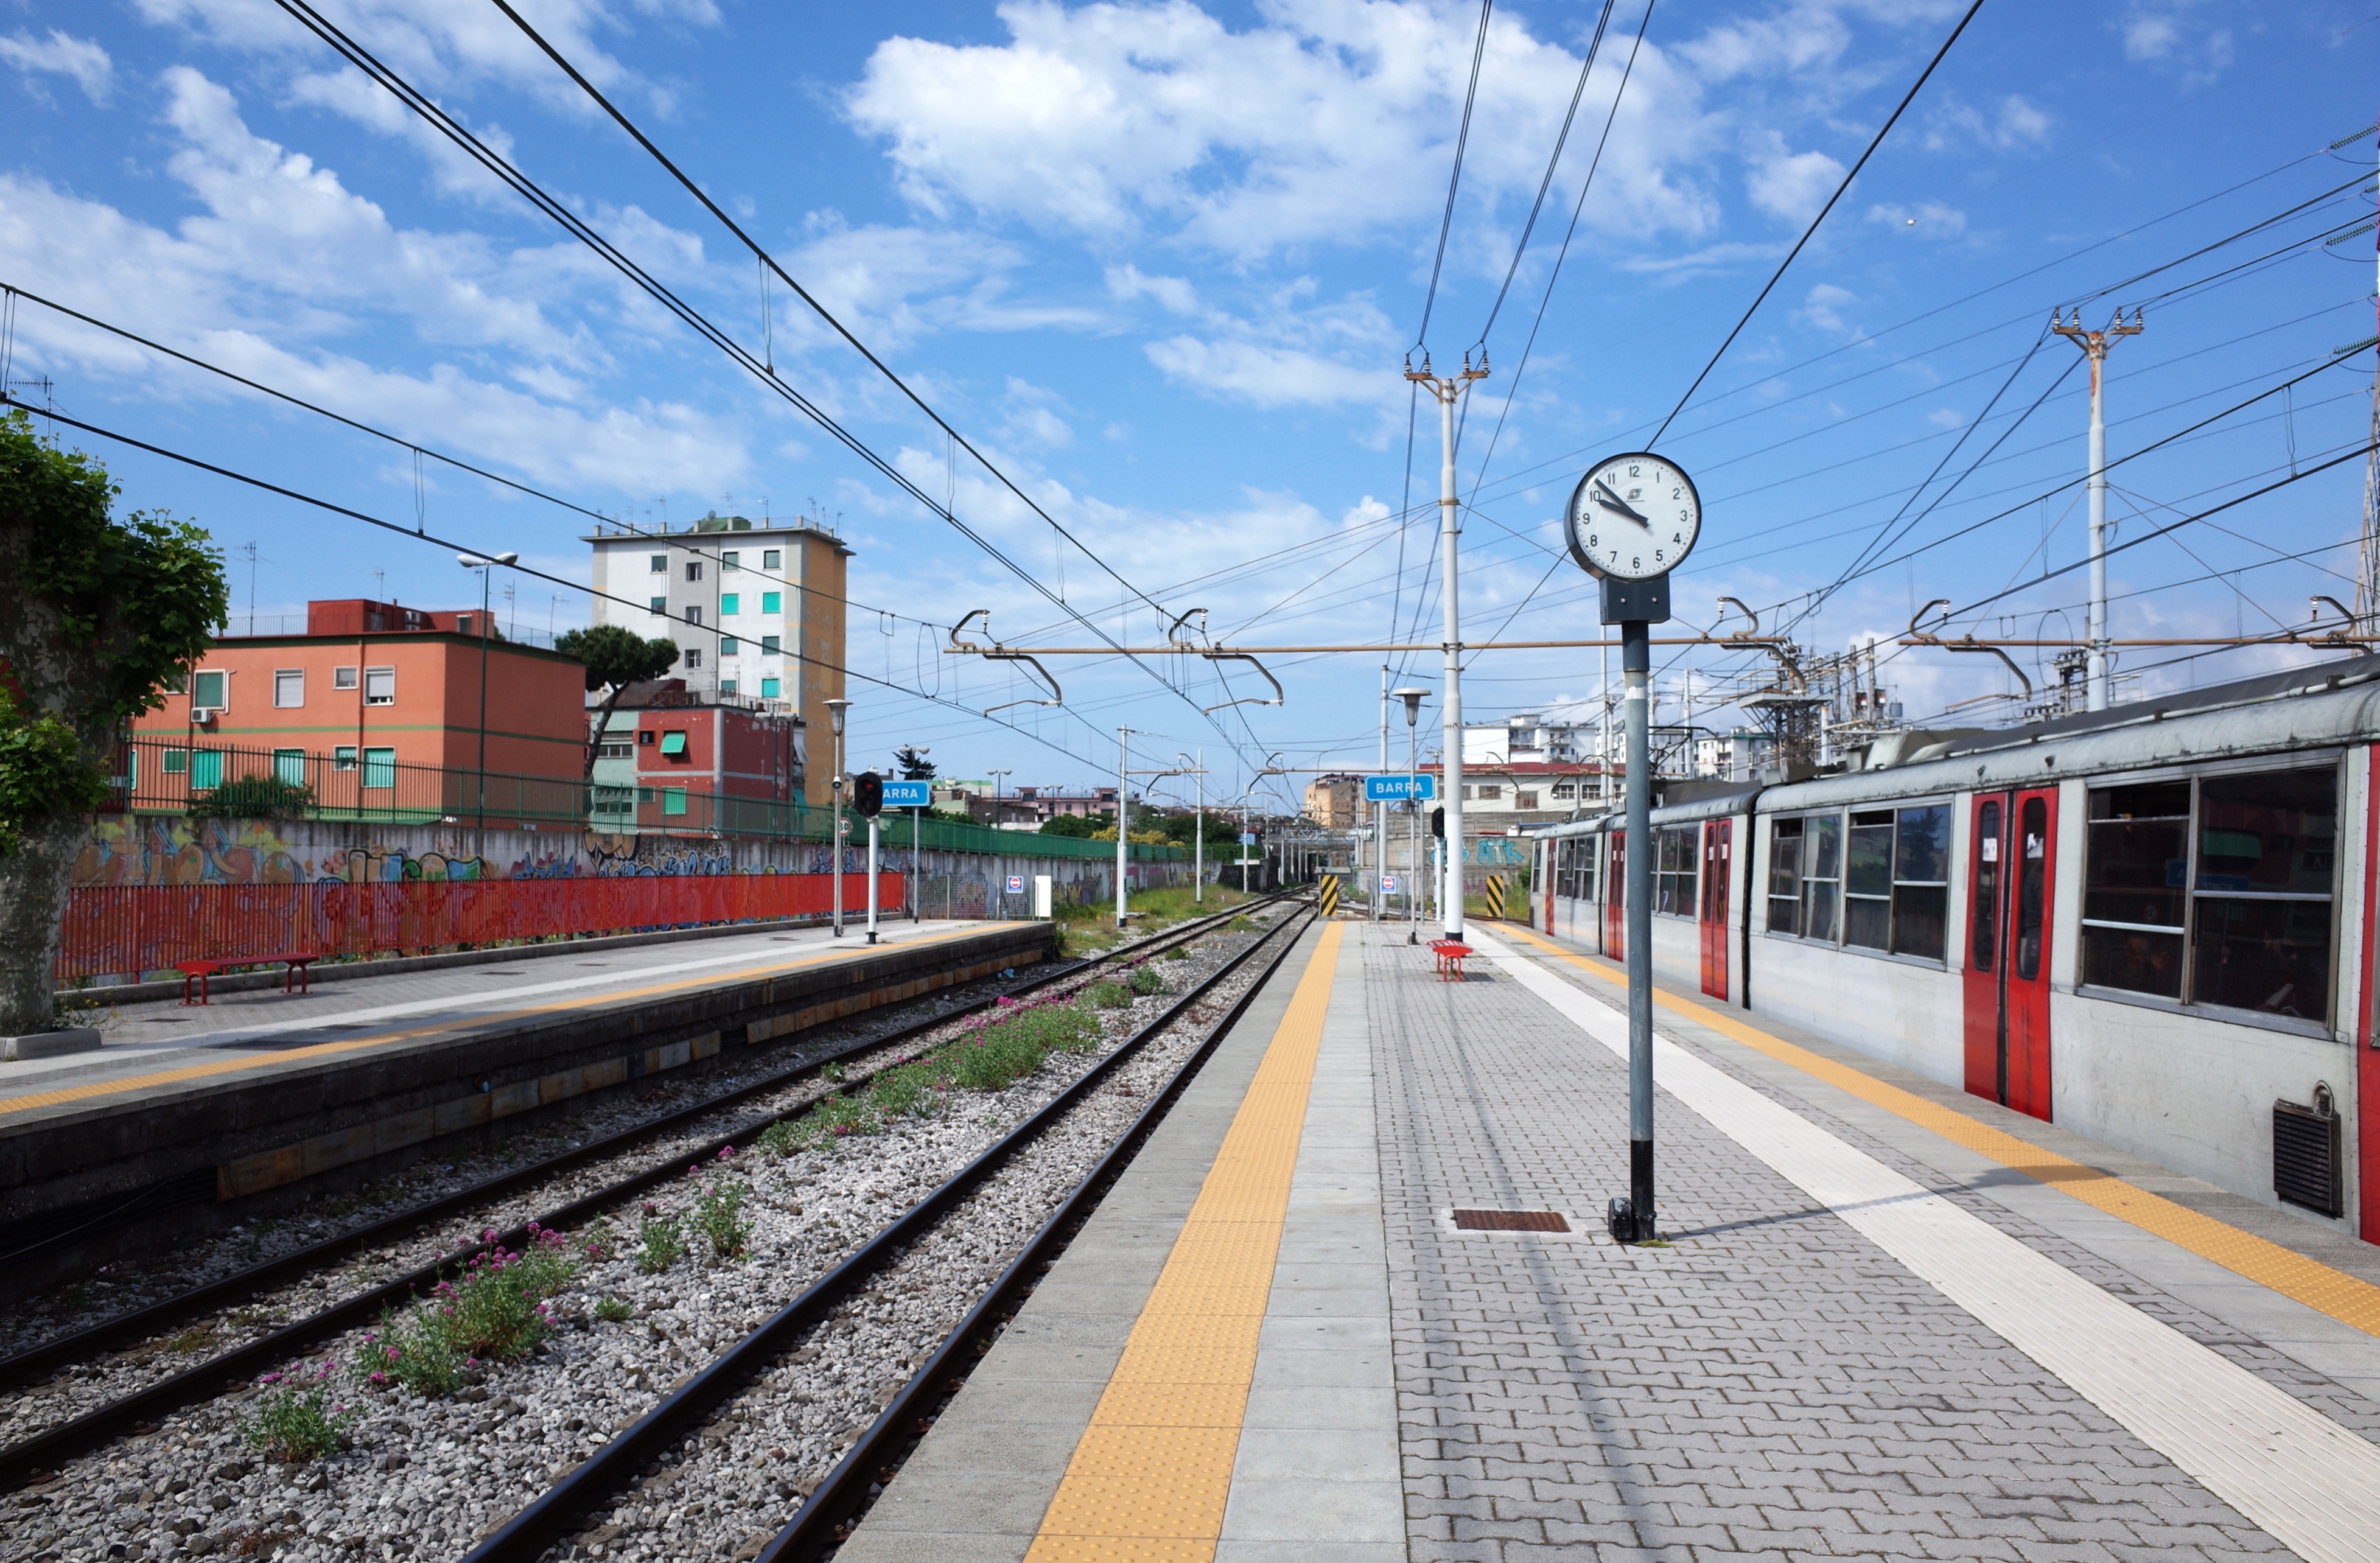
track, railway, rail, train, travel, tram, transportation, transport, suburb, vehicle, station, train station, electricity, lane, public transport, locomotive, napoli, rail transport, land vehicle, residential area, rolling stock, metropolitan area